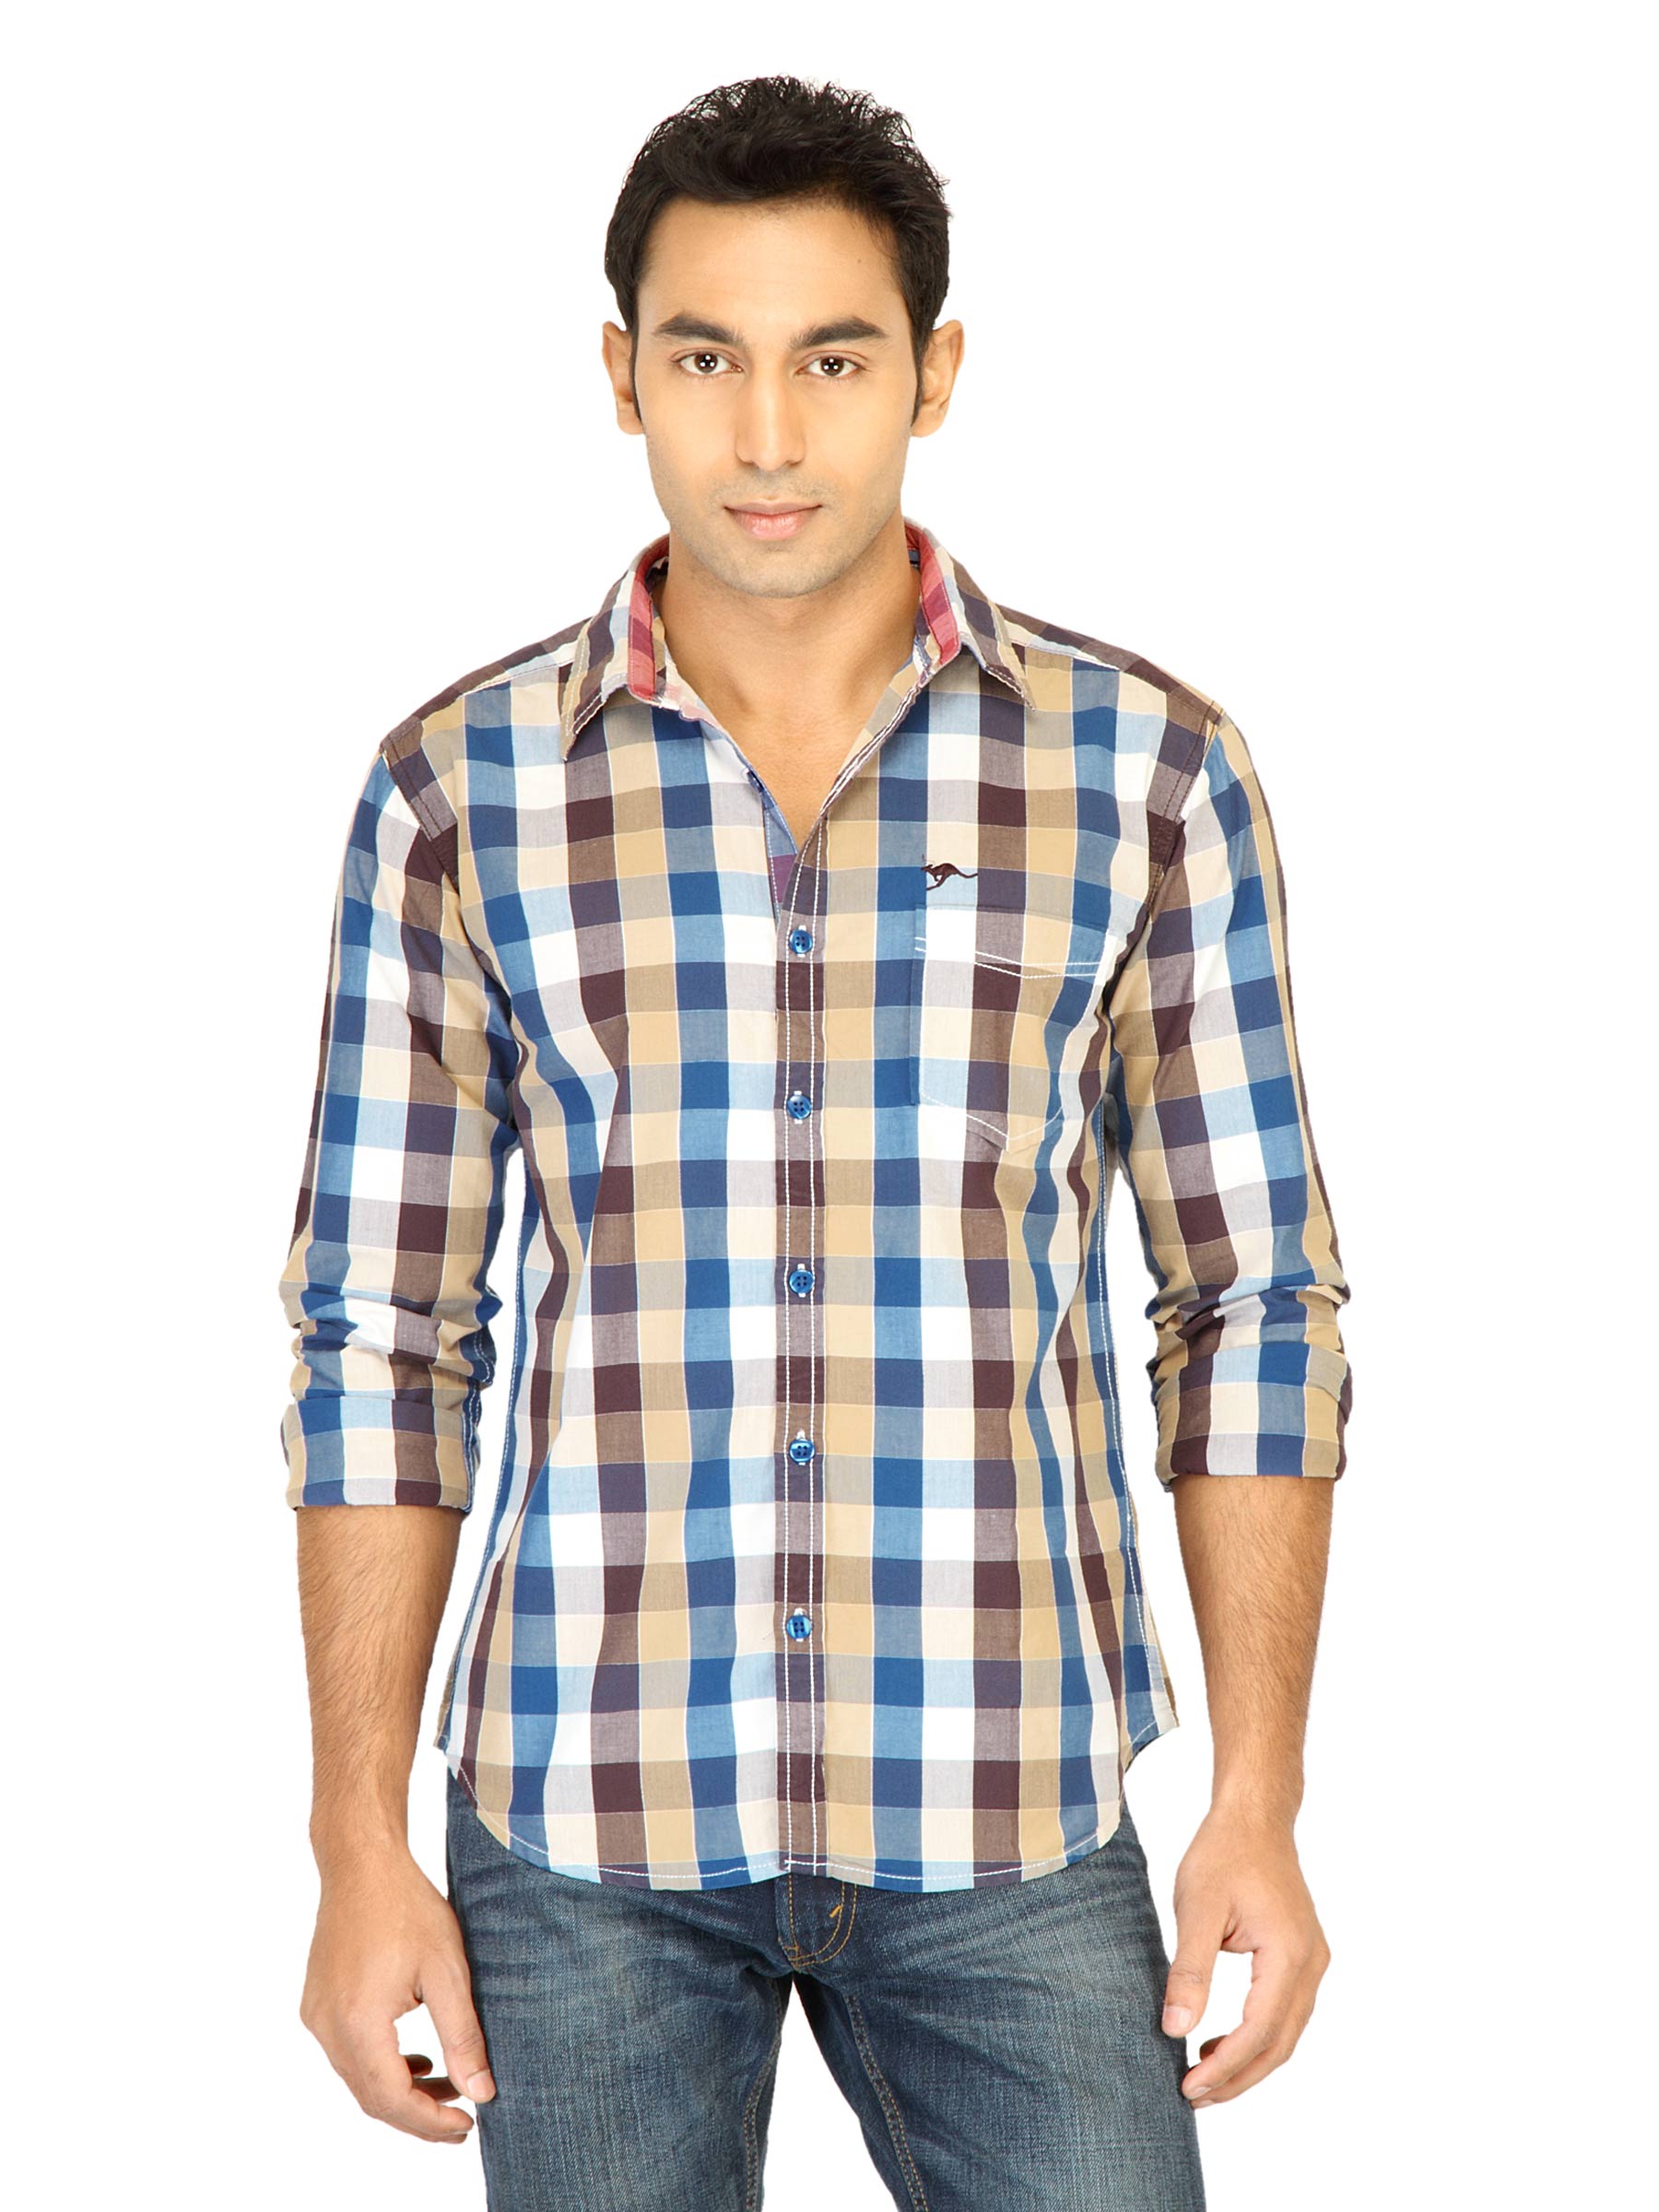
Highlander Men Check Blue Shirt
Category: Apparel / Topwear / Shirts
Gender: Men
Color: Blue
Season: Fall 2011
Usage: Casual